Portrait of a Young Girl (Christus)

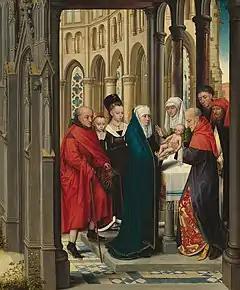
Master of the Prado Adoration of the Magi, "Presentation", c. 1470. National Gallery of Art, Washington

The 20th-century art historian Erwin Panofsky was instrumental in furthering Christus' reputation as a major 15th-century northern painter, and described the work as an "enchanting, almost French-looking portrait", noting its resemblance to the virgin in Jean Fouquet's "Melun Diptych". Sterling picks up on this, noting the many similarities between the two women, including their tightly pulled-back hair, high cheekbones, slanted eyes and sulky expressions.